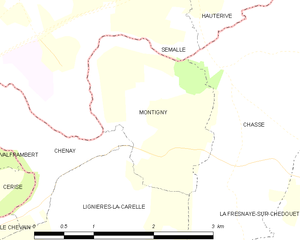
Carte des communes françaises